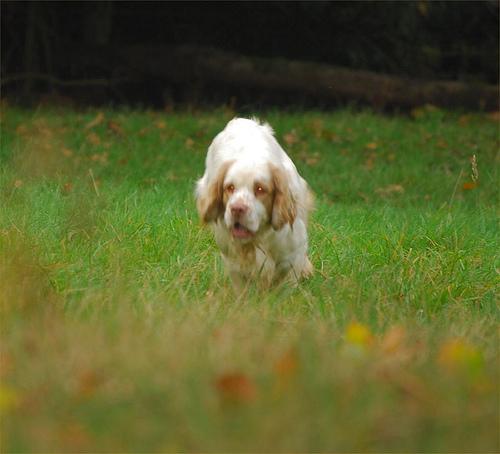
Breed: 235-n000097-clumber